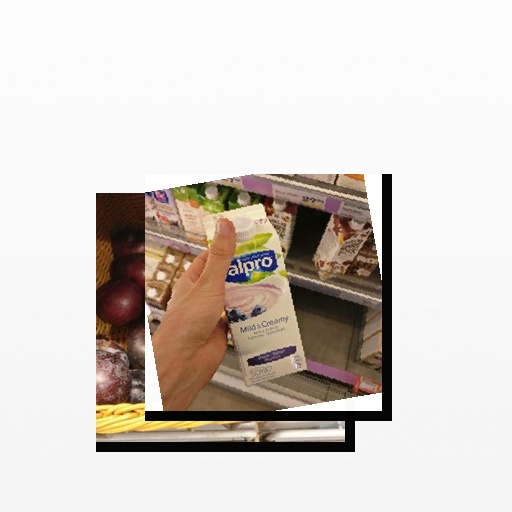
Food items: blueberry_soy_yogurt, plum